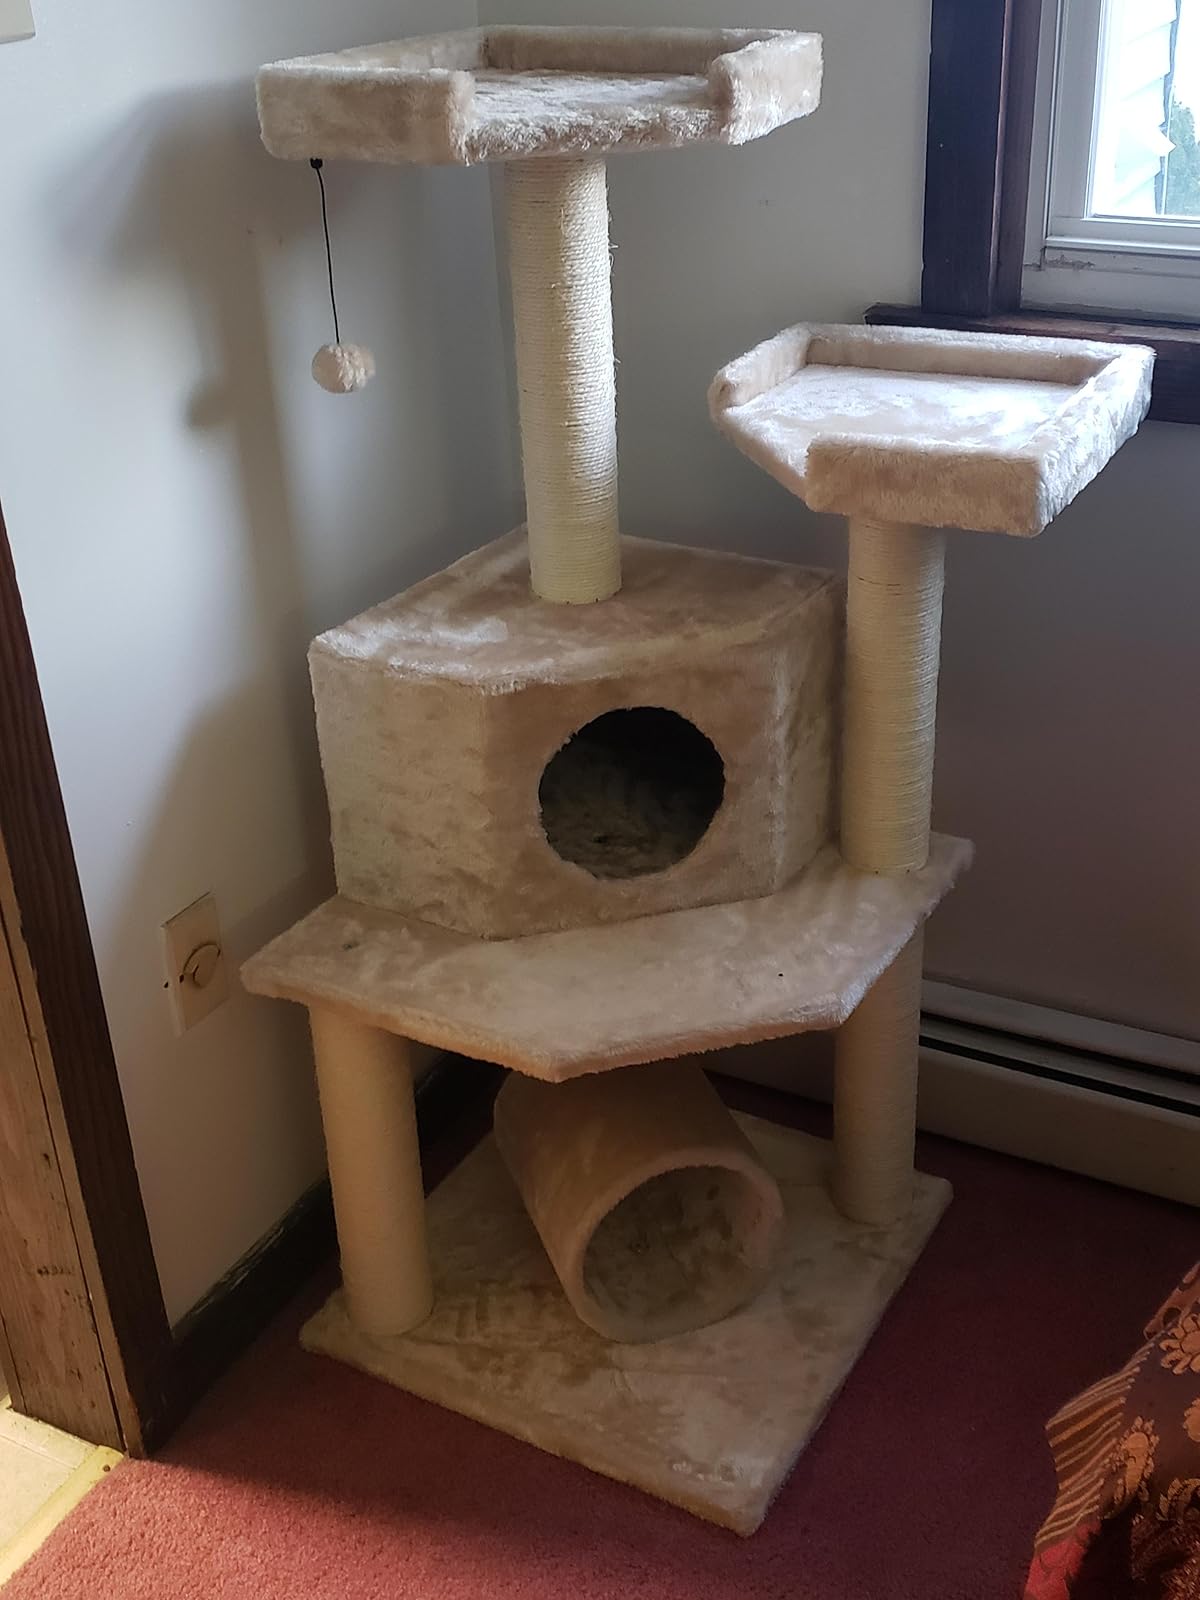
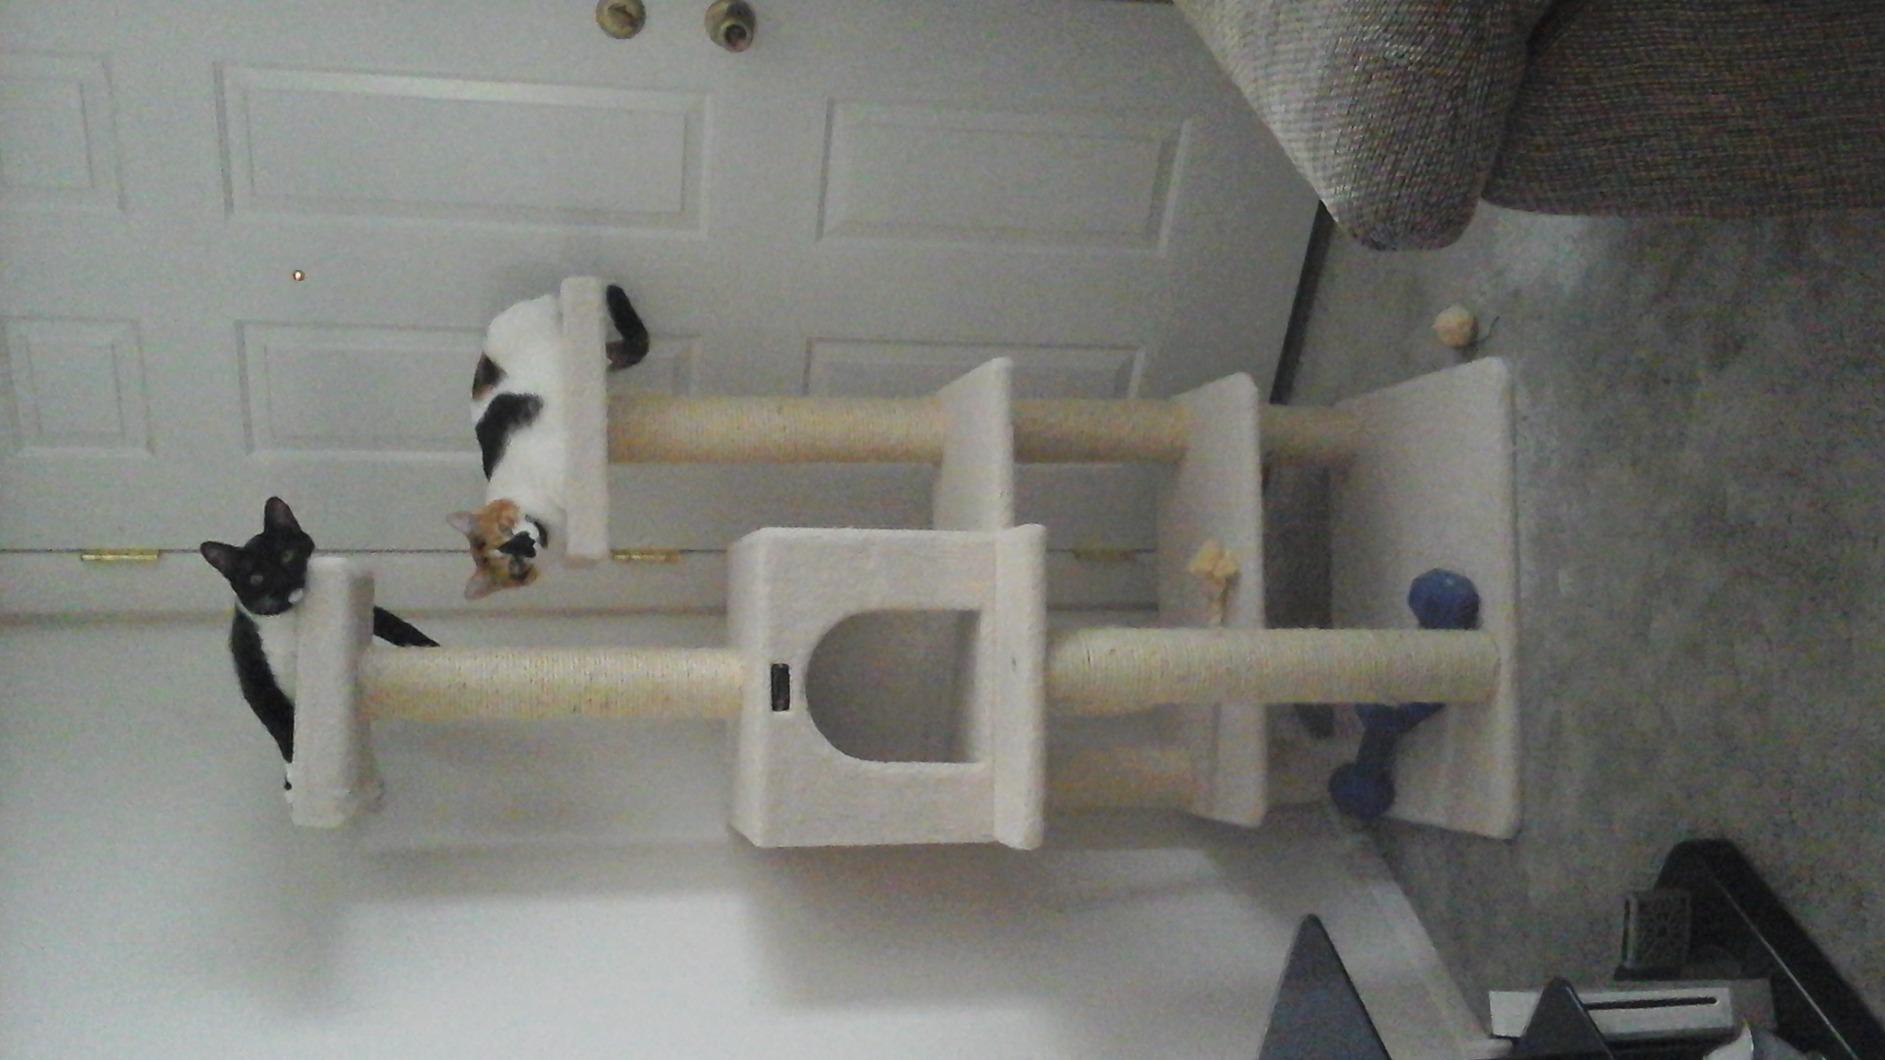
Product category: items_cat tree
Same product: no